Neoclassical architecture in Milan

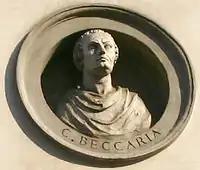
Neoclassical medallion of Cesare Beccaria at the Palazzo Brentani

In 1714, the Treaty of Rastatt formalized the transfer of Milan from Spanish to Austrian rule. During the reign of Maria Theresa (1740–1780) and Joseph II (1765–1790), the city led a cultural and economic renaissance. The empress and her son, strongly influenced by the ideals of Enlightenment, played a significant role in the movement for reform. Thanks to its enlightened government and reforms, Milan was open to developments from Europe, quickly becoming a lively intellectual centre. As a result, influential proponents of the new styles, such as Pietro and Alessandro Verri and Cesare Beccaria arose. It was also the seat of the forward-looking newspaper "Il Caffè" and of the "Accademia dei Pugni". The reforms covered important areas of interest to the public, especially the modern system of land registry, one of the most efficient in Europe. Between 1765 and 1785, Joseph II reduced the powers of the religious orders. The inquisition was abolished, meetings of religious orders, including those of the Jesuits were forbidden and their assets were transferred to the city where they were used for unprecedented urban renewal programmes. Coordinated by the court architect Giuseppe Piermarini, Neoclassicism became the style of the city's rebirth. The first public parks were opened while elegant mansions inspired by the new trend were built in carefully selected areas. Some of Milan's most famous institutions such as the Teatro alla Scala, the Brera cultural centre and the reformed Palatine Schools were created during this period.